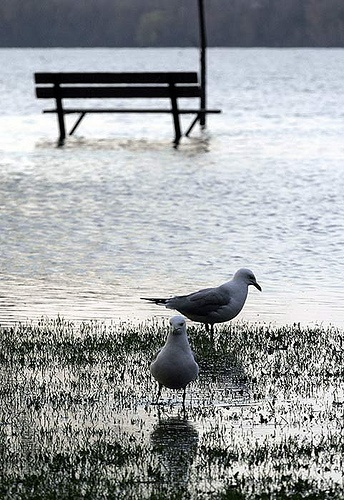
Two birds standing on a swampy patch of grass.
Two birds wading in the water searching for food
Two birds rest along the marshy shore of a flooded lake.
Two seagulls are standing in shallow water near a bench.
A black and white image of two birds